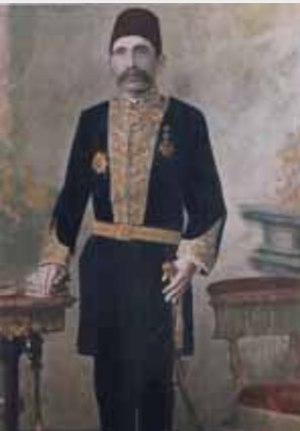
Le nom de Jaf désigne une importante tribu kurde originaire de la région des Monts Zagros, répartie entre l'Iran et l'Irak. Elle aurait été fondée en 1114 par le roi kurde Zaher Beg Jaff. Ses chefs les plus célèbres sont Mohamed Pasha Jaff, Adela Khanem, Osman Pasha Jaff et Mahmud Pasha Jaff, qui ont résidé au Château de Sherwana. Vers 1700, les souverains de l'empire ottoman ont accordé aux chefs de la tribu le titre de Pacha.